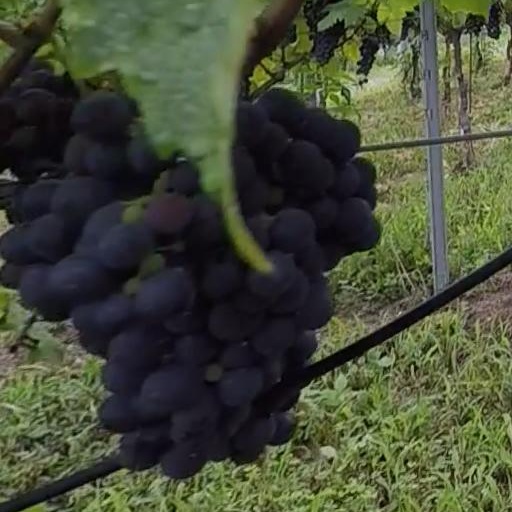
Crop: grape